Jean Mone

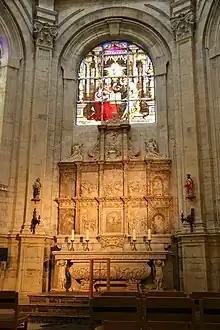
The alabaster altar in the Maes Chapel of the Cathedral of St. Michael and St. Gudula in Brussels. This shows the Passion of Christ and was made around 1538–1541 by Jean Mone. This is one of the first reredos in stone on the Low Countries, all previous examples were carved in wood.

Jean Mone (c. 1500 – c. 1548) was a Brabant sculptor, summoned from Spain to the Netherlands by Holy Roman Emperor Charles V in 1520.